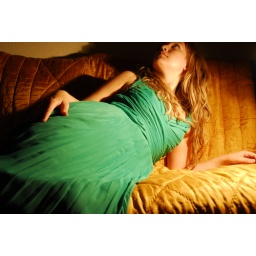
girl in green